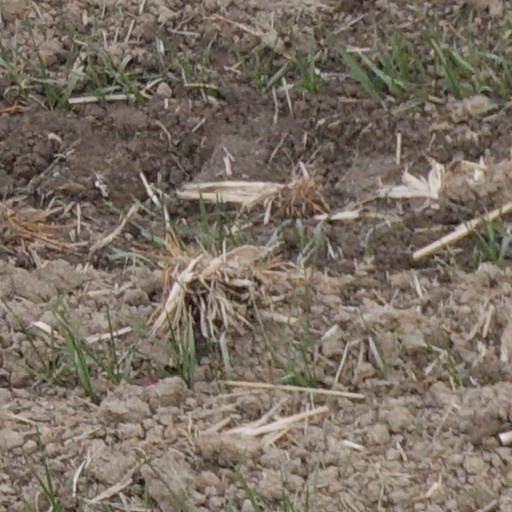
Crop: wheat